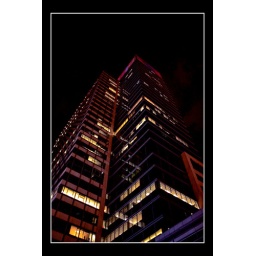
An office building at night located in downtown Minneapolis.